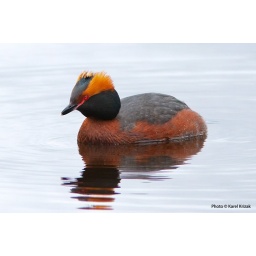
Several birds are seen around lake Leksdalsvatnet in Verdal, Norway.